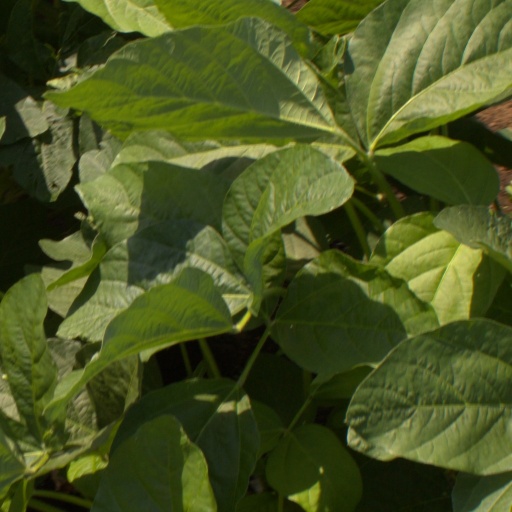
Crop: soybean